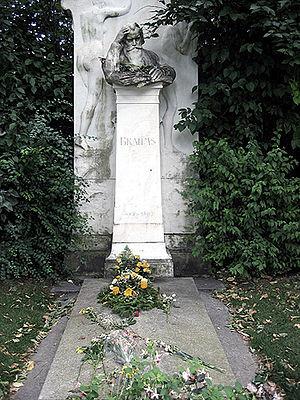
Ilse von Twardowski, également connue sous le nom de Ilse Twardowski-Conrat, est une sculptrice autrichienne.